Reverse (2019 film)

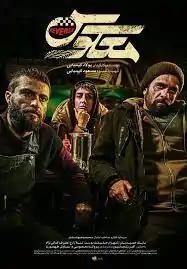
Film poster

Reverse is a 2019 Iranian Crime-drama film written and directed by Poulad Kimiayi.